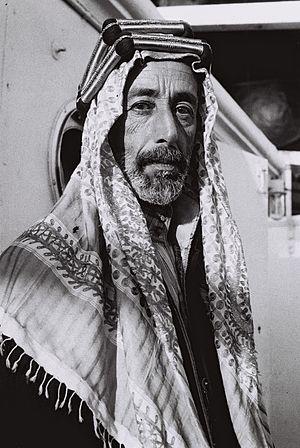
Ali ben Hussein né en 1879 à La Mecque mort le 14 février 1935 à Bagdad est un hachémite, chérif de La Mecque jusqu'en 1924 et roi du Hedjaz d'octobre 1924 à décembre 1925. Fils de Hussein ibn Ali chérif de La Mecque jusqu'en 1924 et roi du Hedjaz de 1916 à 1924.